Aerocar (1905 automobile)

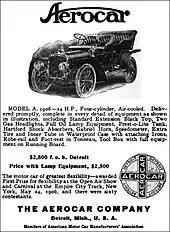
Aerocar advertisement, 1906

Trade promotion of the new Aerocar described it "The Car of today, tomorrow and the years to come. Built by practical men" with numerous claims as to its features as well as that "the dealer who has a selling agency for the Aerocar will have a gold mine."